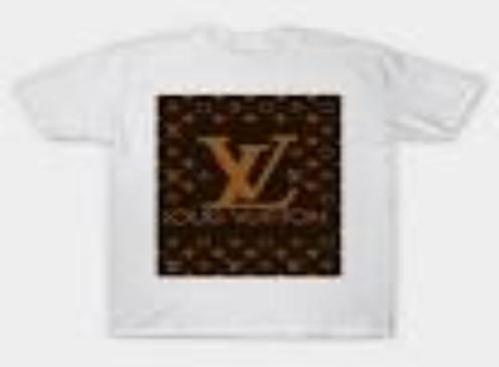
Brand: louis vuitton-1
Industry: Clothes